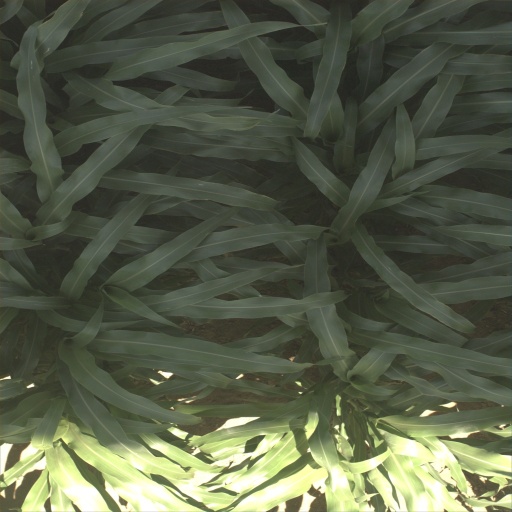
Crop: sorghum